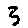
Label: 3